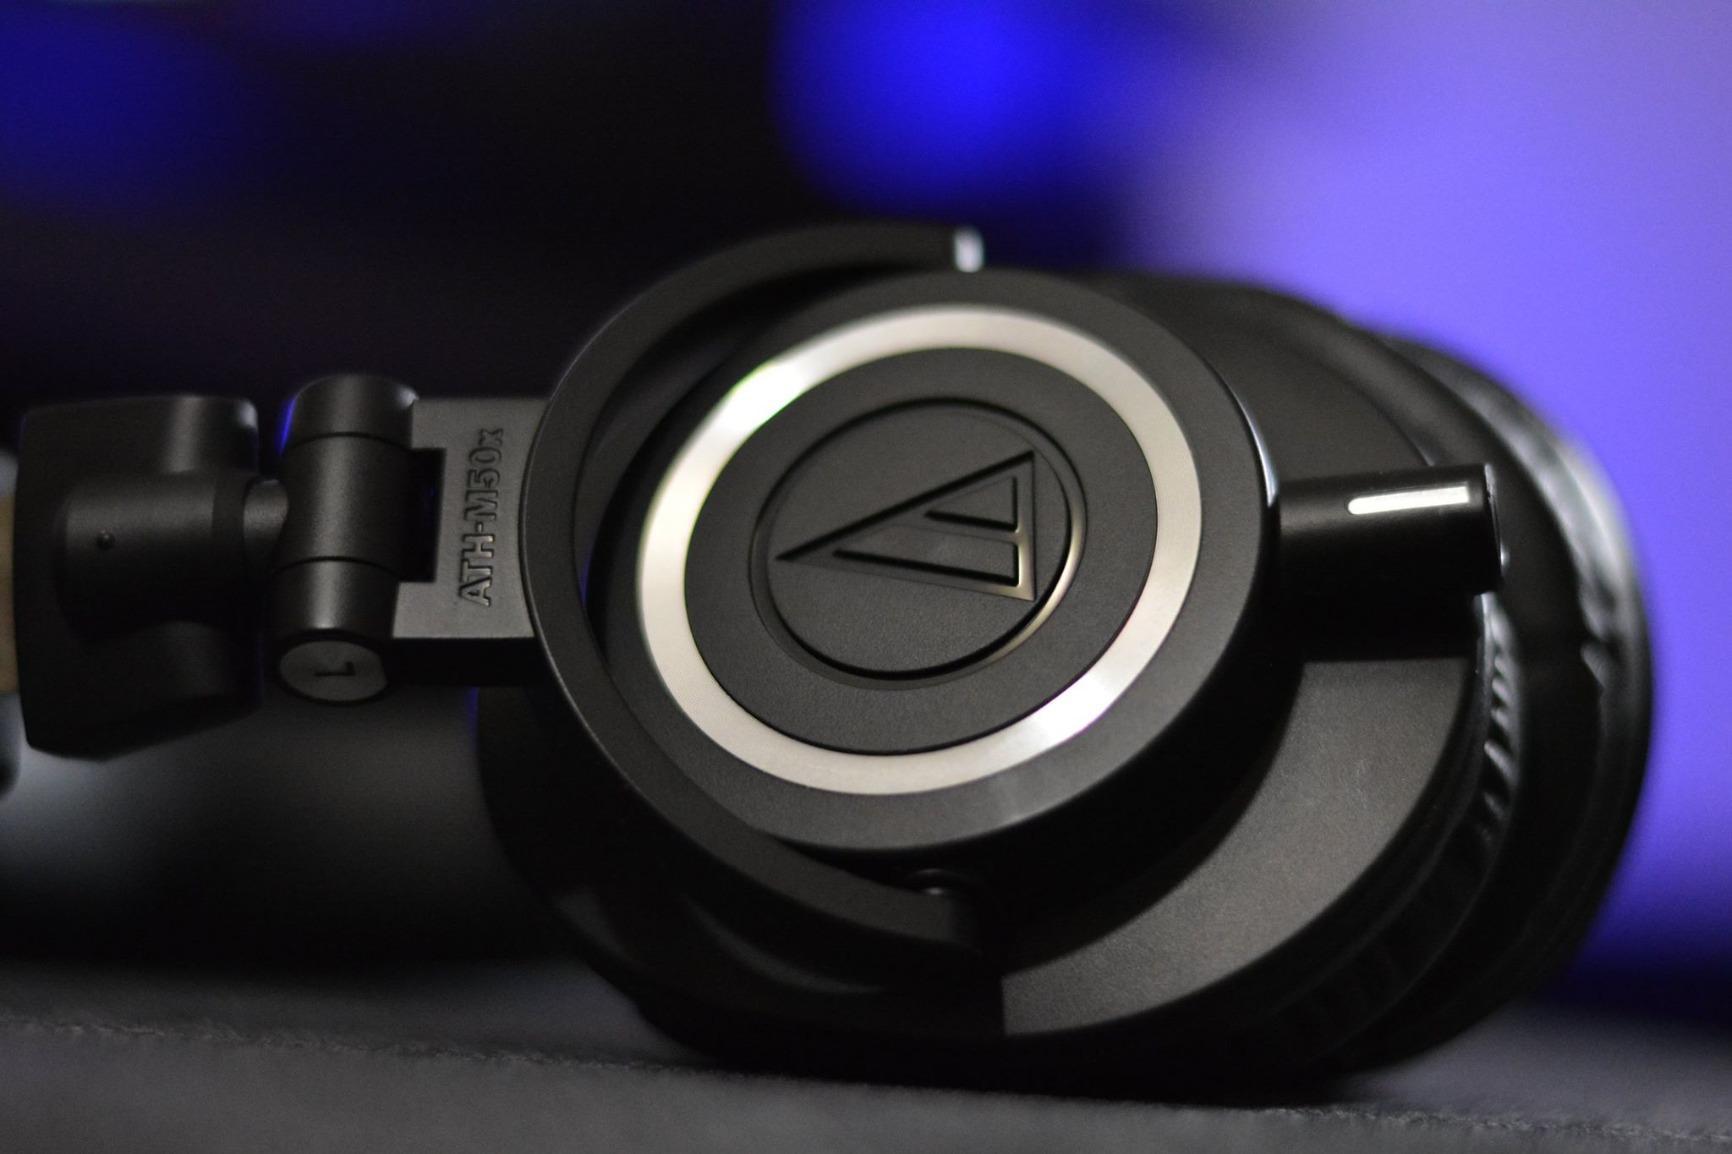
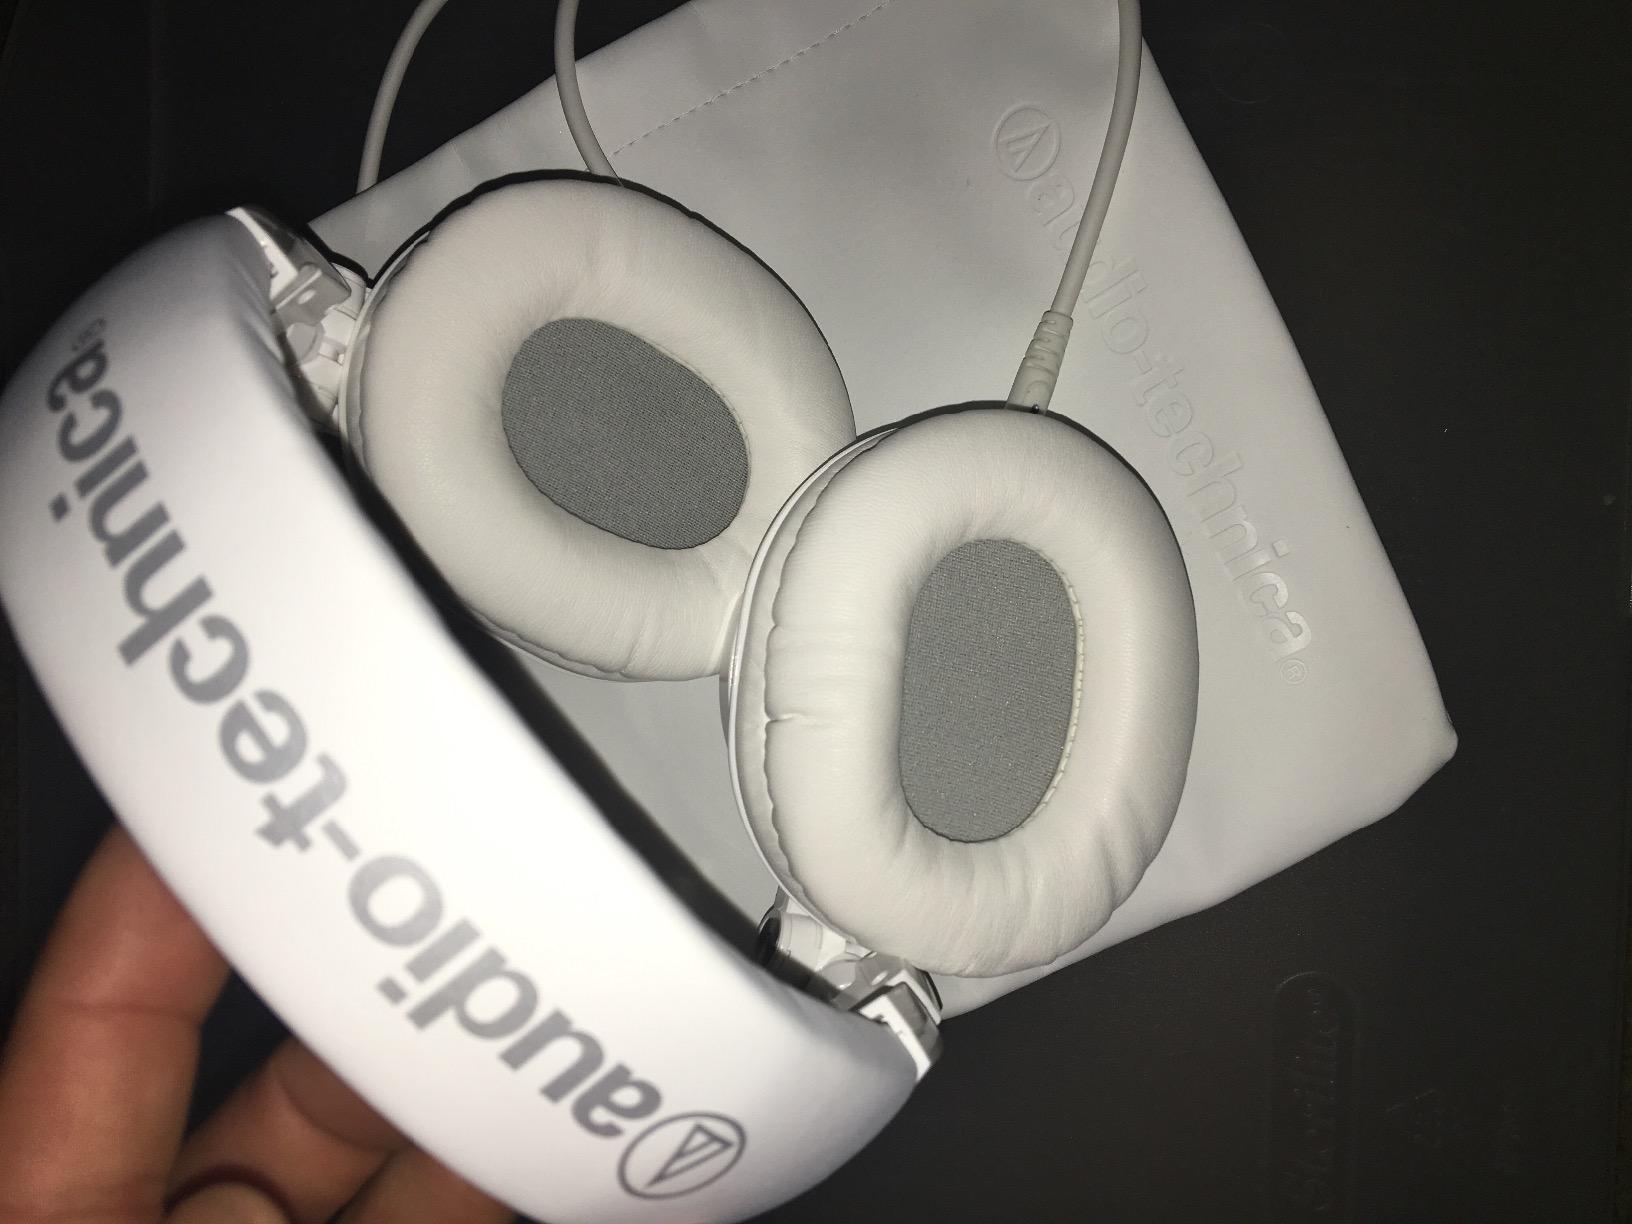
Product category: headphones
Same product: no